Putrajaya Wetlands Park

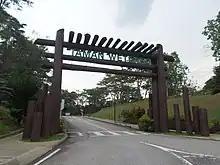
Putrajaya Wetlands Park

Putrajaya Wetlands Park in Putrajaya, Malaysia is the largest constructed freshwater wetlands in the tropics. It is the first man-made wetland in Malaysia, which includes a Wetland Park (138 hectares) and the wetland areas (1977 hectares).